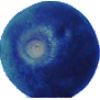
Label: huckleberry